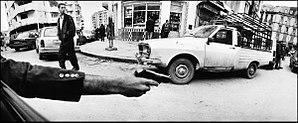
Michael von Graffenried, né à Berne le 7 mai 1957, est un photographe suisse. Il vit et travaille entre Berne, Paris et Brooklyn depuis le début des années 1990.